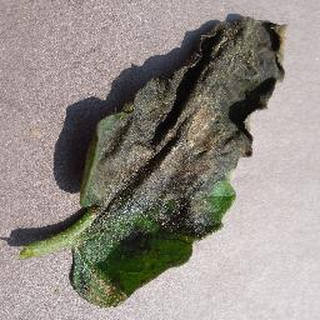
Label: tomato_late_blight